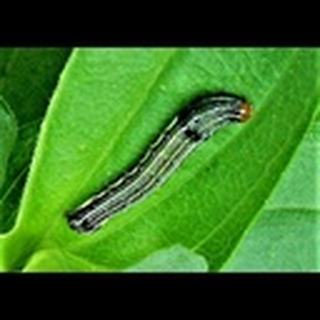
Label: cotton_army_worm